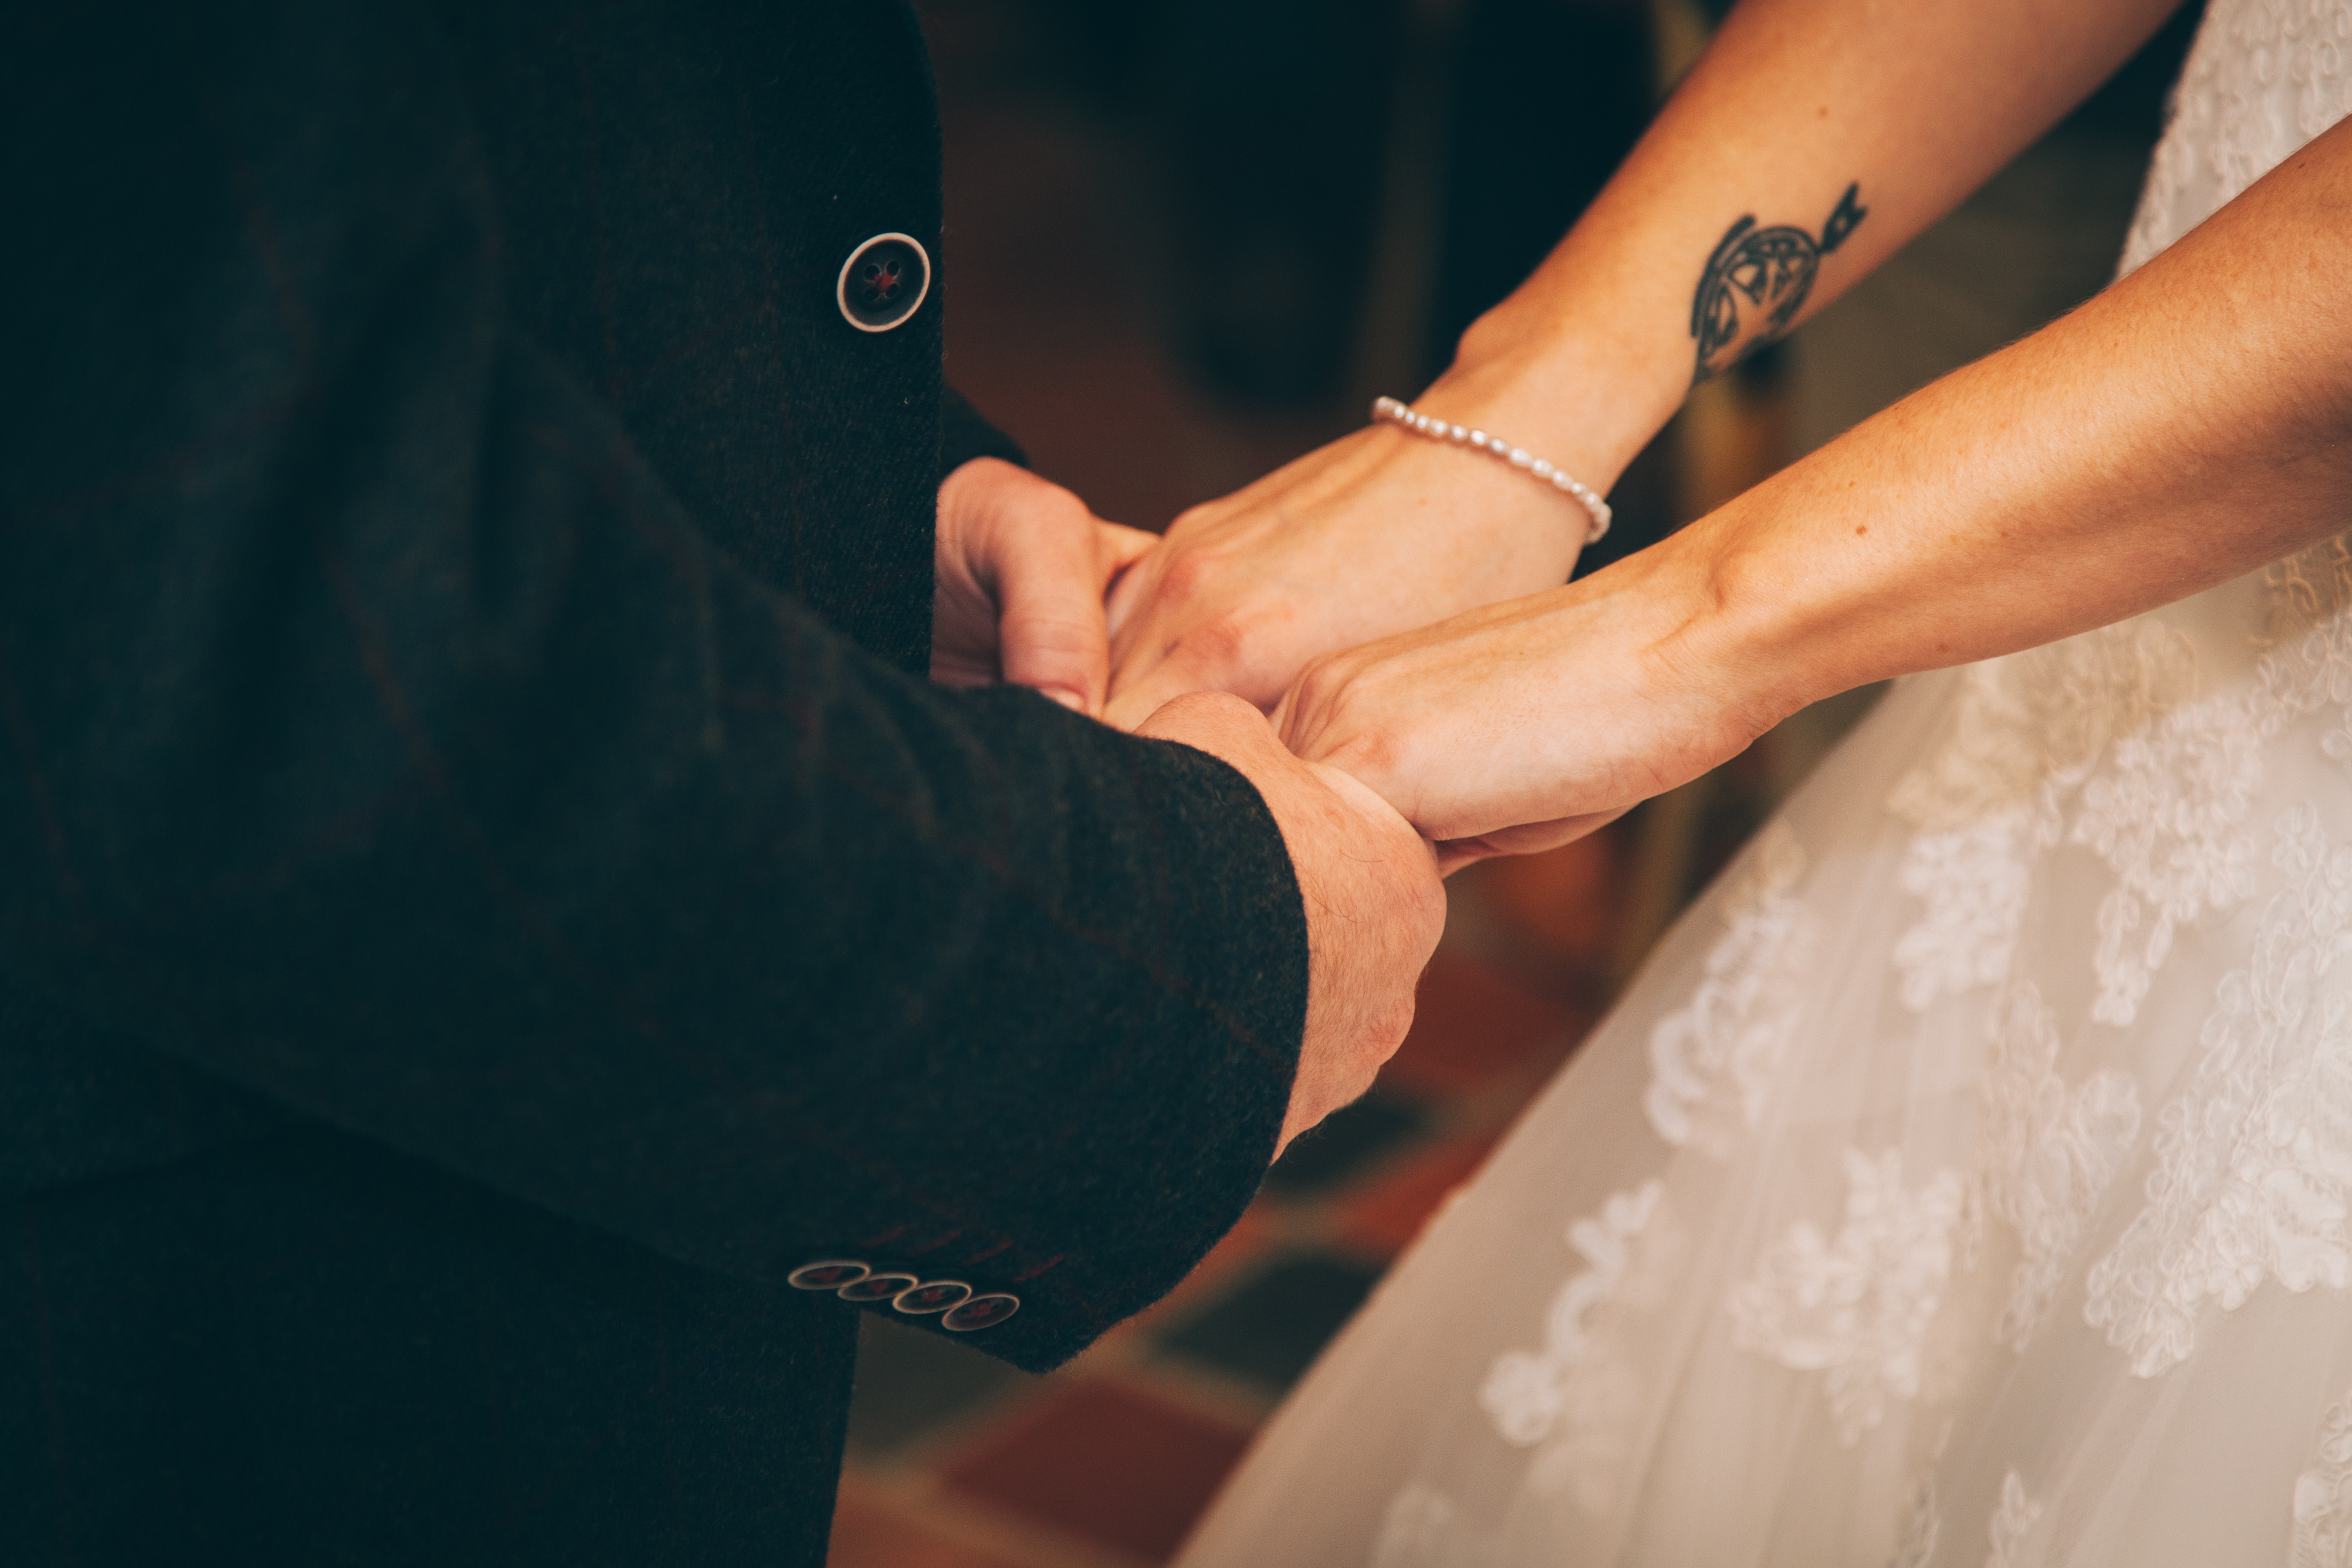
hand, man, woman, photography, leg, finger, arm, bride, ceremony, dress, photograph